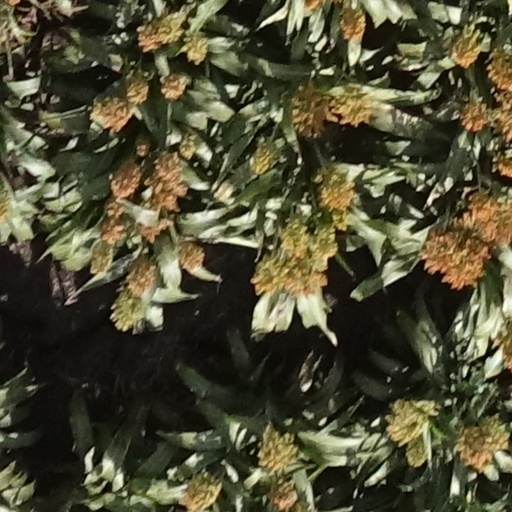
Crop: sorghum